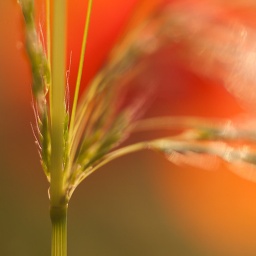
[ grass in the front and red in the back ]